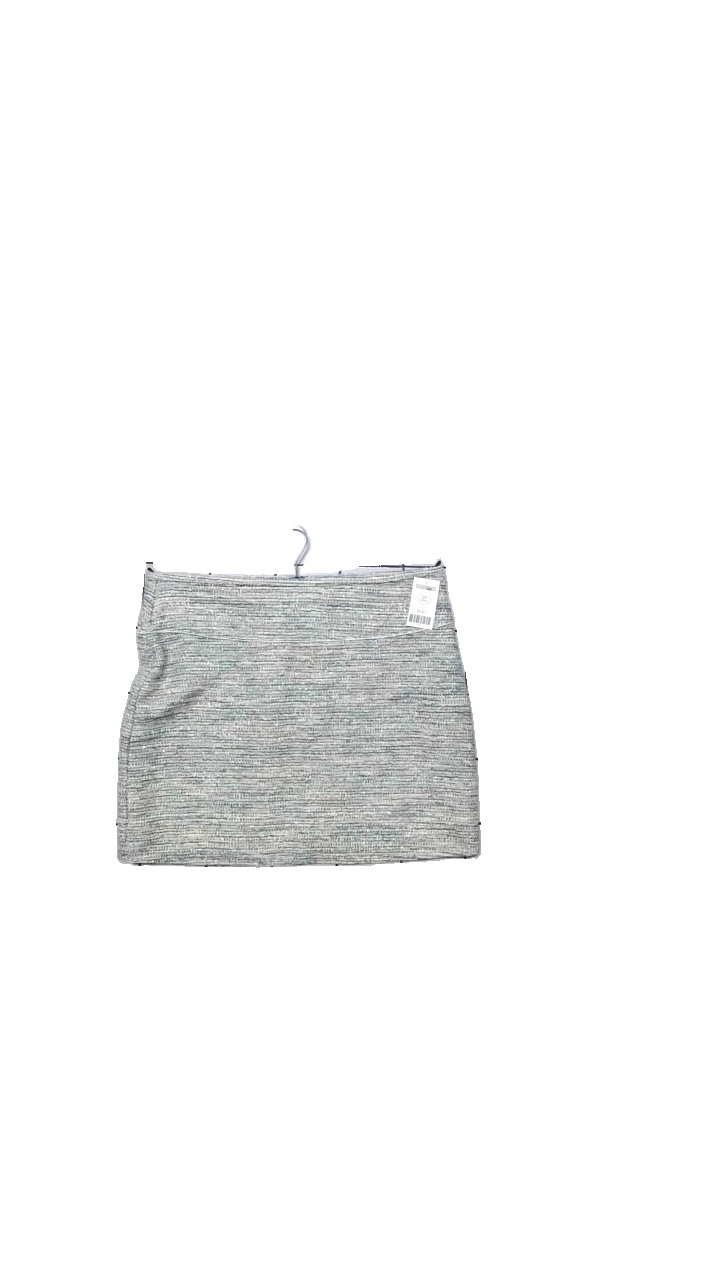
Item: Skirt (Ladies)
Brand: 39
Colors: Multicolor
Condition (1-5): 4
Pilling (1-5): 4
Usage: Reuse
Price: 50-100